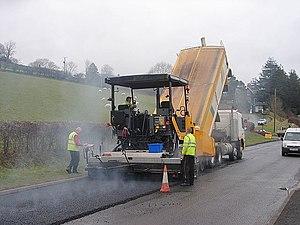
La taxe de pavage est un impôt indirect facultatif français établi pour couvrir les frais de pavage et de goudronnage des rues municipales. La taxe a été créée sous le Premier Empire et supprimée en 2012.